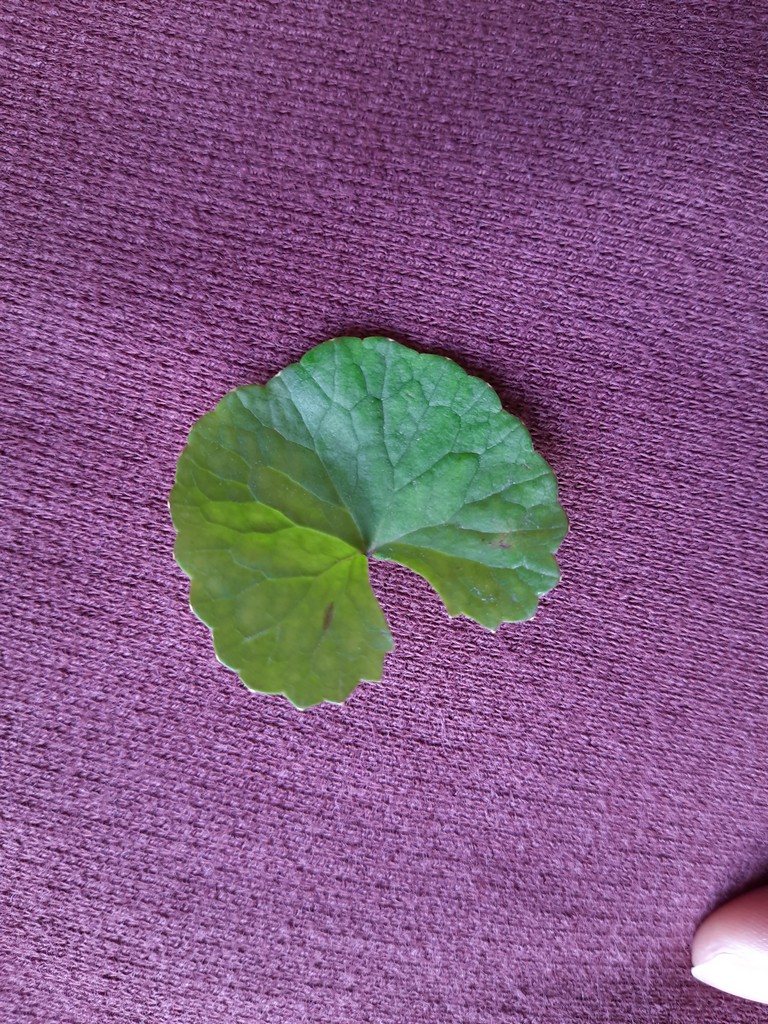
Label: Healthy